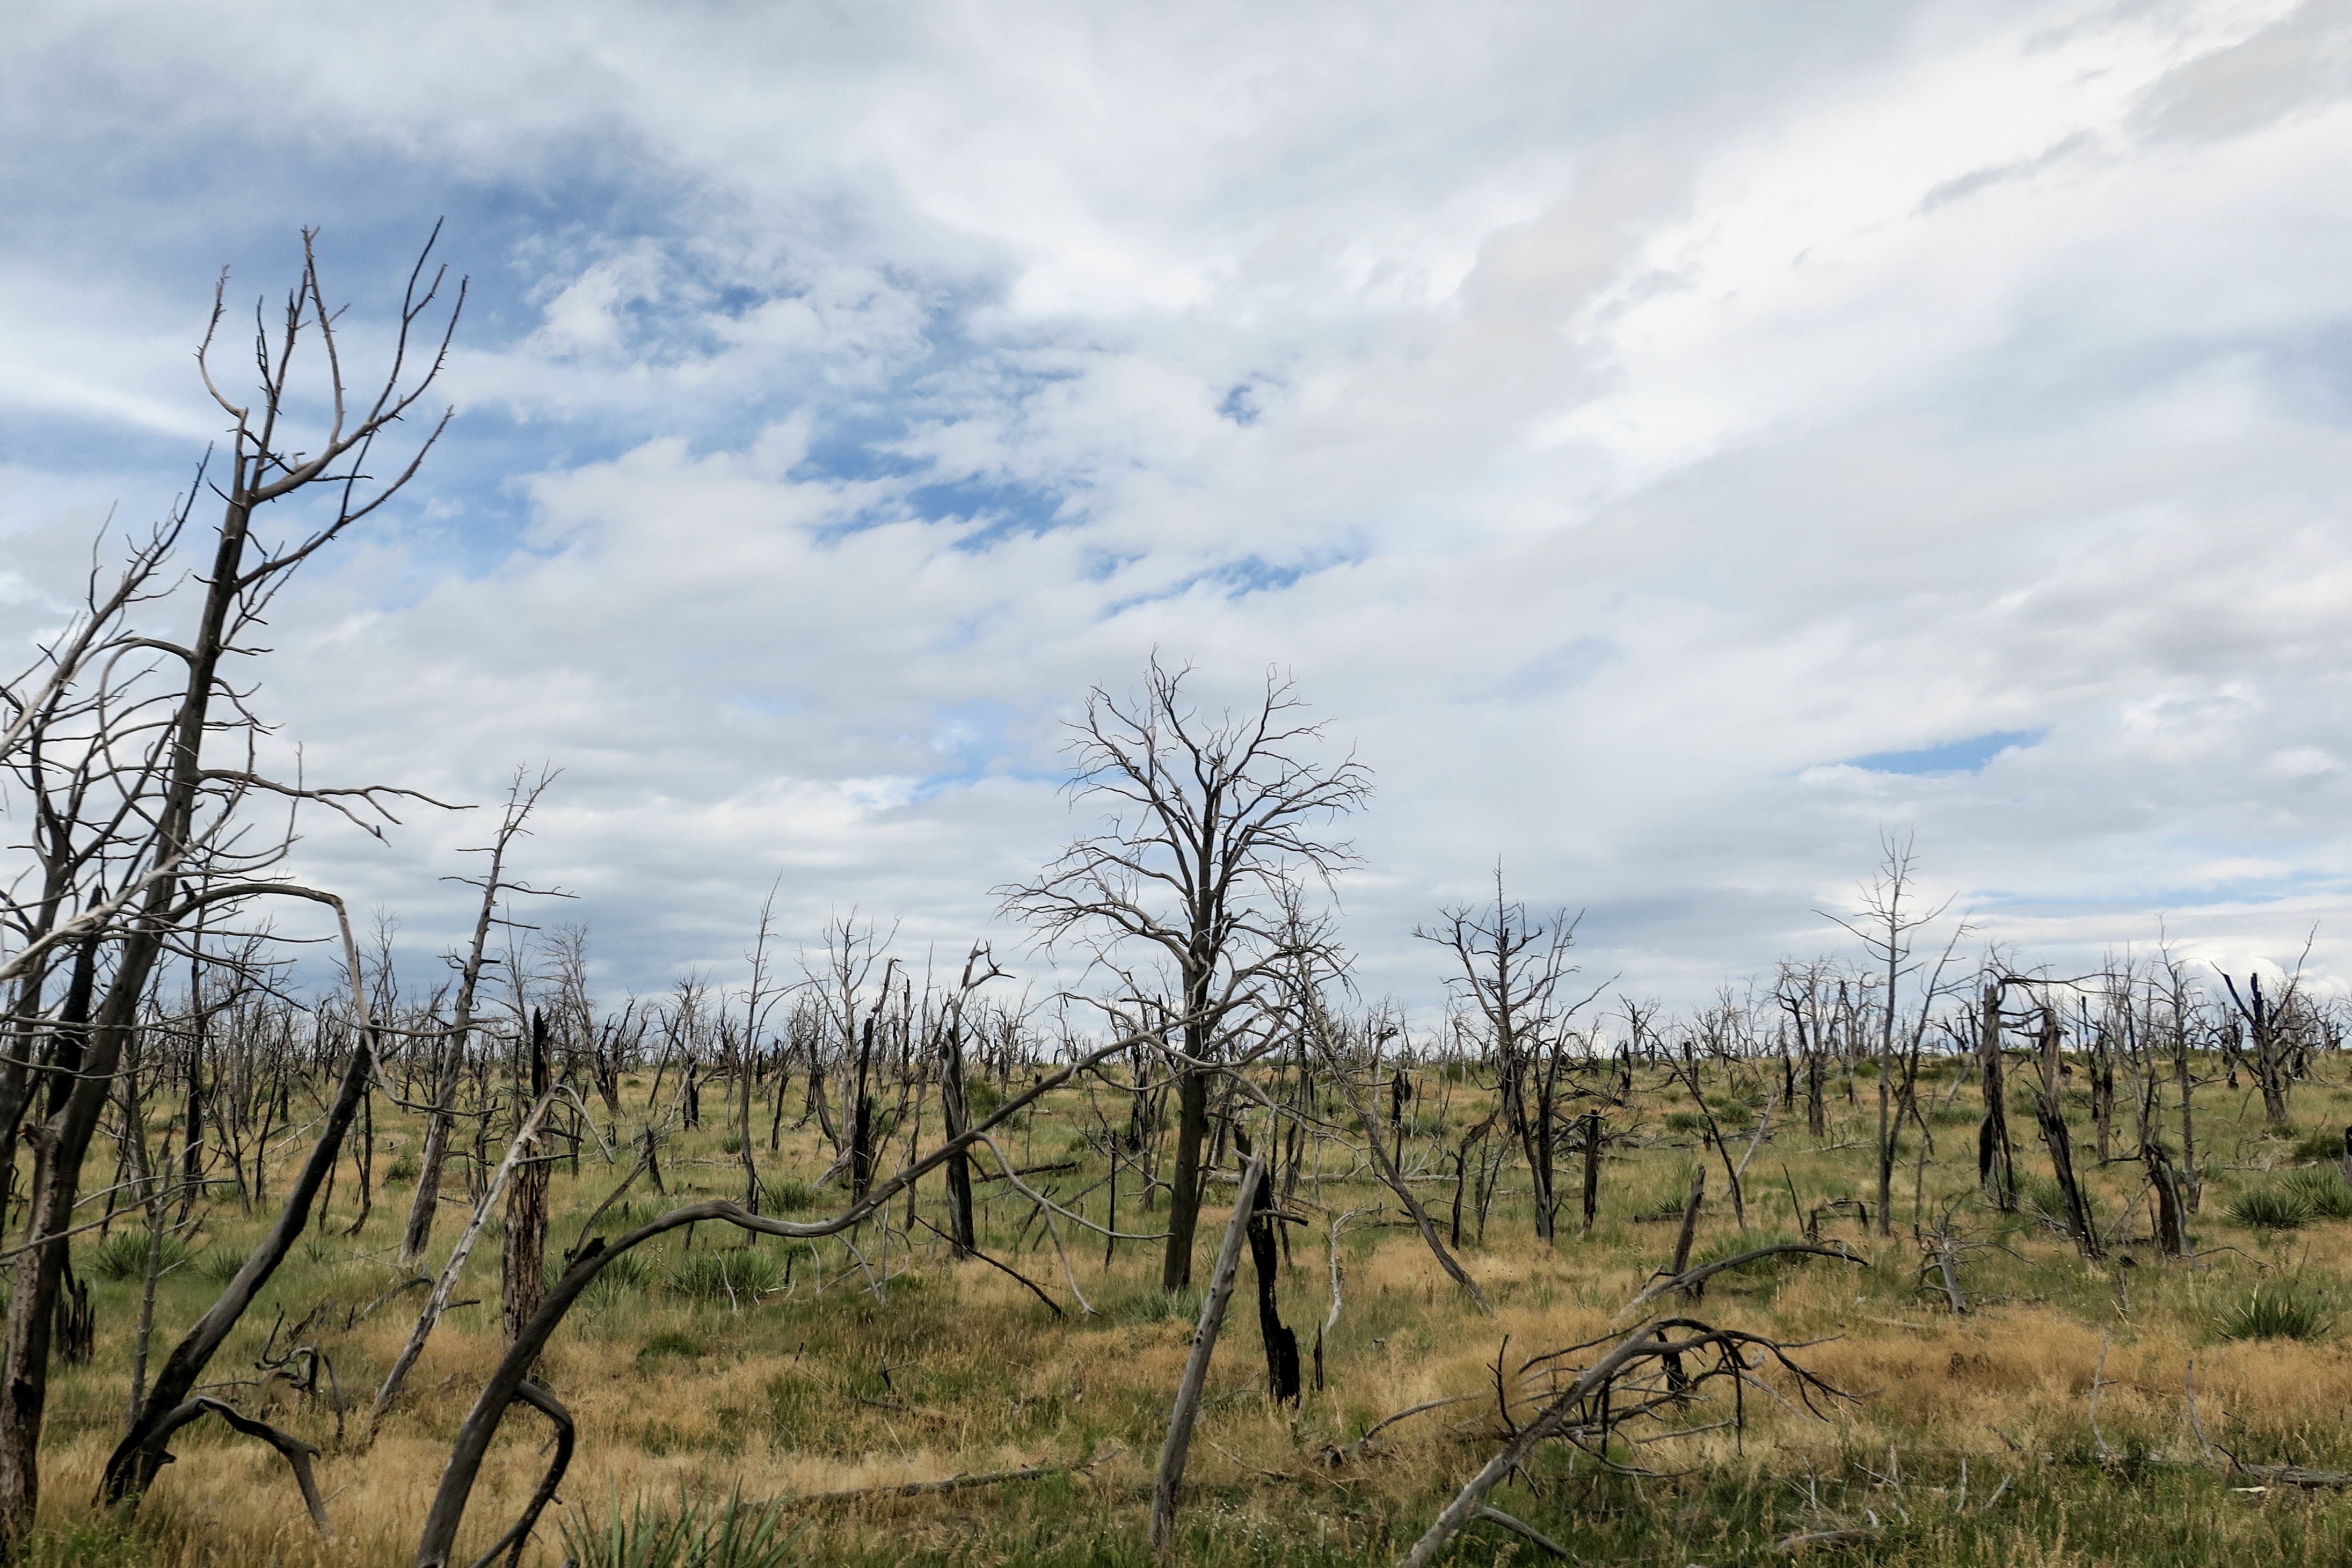
landscape, tree, nature, grass, horizon, marsh, wilderness, cloud, plant, sky, field, meadow, prairie, hill, pasture, savanna, plain, grassland, wetland, habitat, ecosystem, steppe, rural area, natural environment, grass family, woody plant